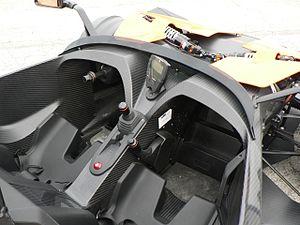
Poste de conduite d'une KTM X-Bow
La KTM X-Bow est le premier modèle automobile créé par le constructeur autrichien de motos KTM. Signifiant « arbalète » en français, le nom du modèle se prononce Cross-Bow. Conçue en collaboration avec Dallara, la X-Bow est équipée d'un moteur à quatre cylindres d'origine Volkswagen, en l'occurrence celui équipant la compacte sportive Golf GTI.